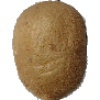
Label: Kiwi 1